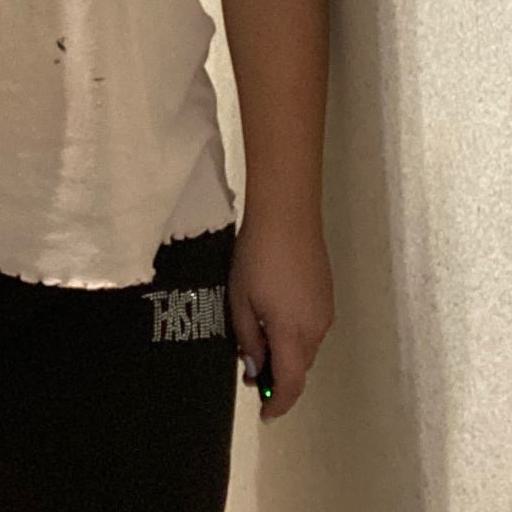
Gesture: no_gesture